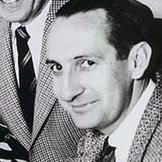
Age: 35